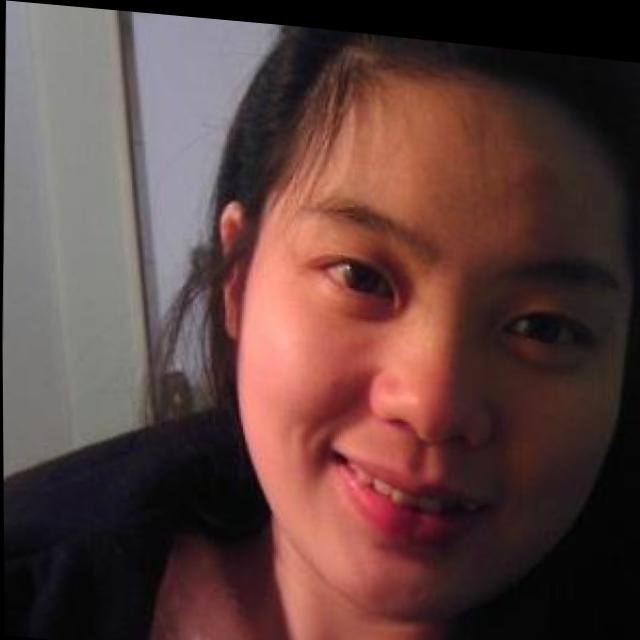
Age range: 21-44